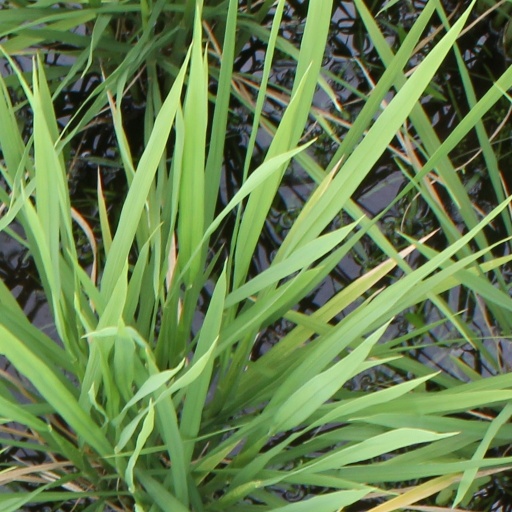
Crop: rice